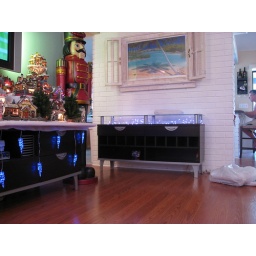
the living room. blue lights under the glass top makes an icey scene.